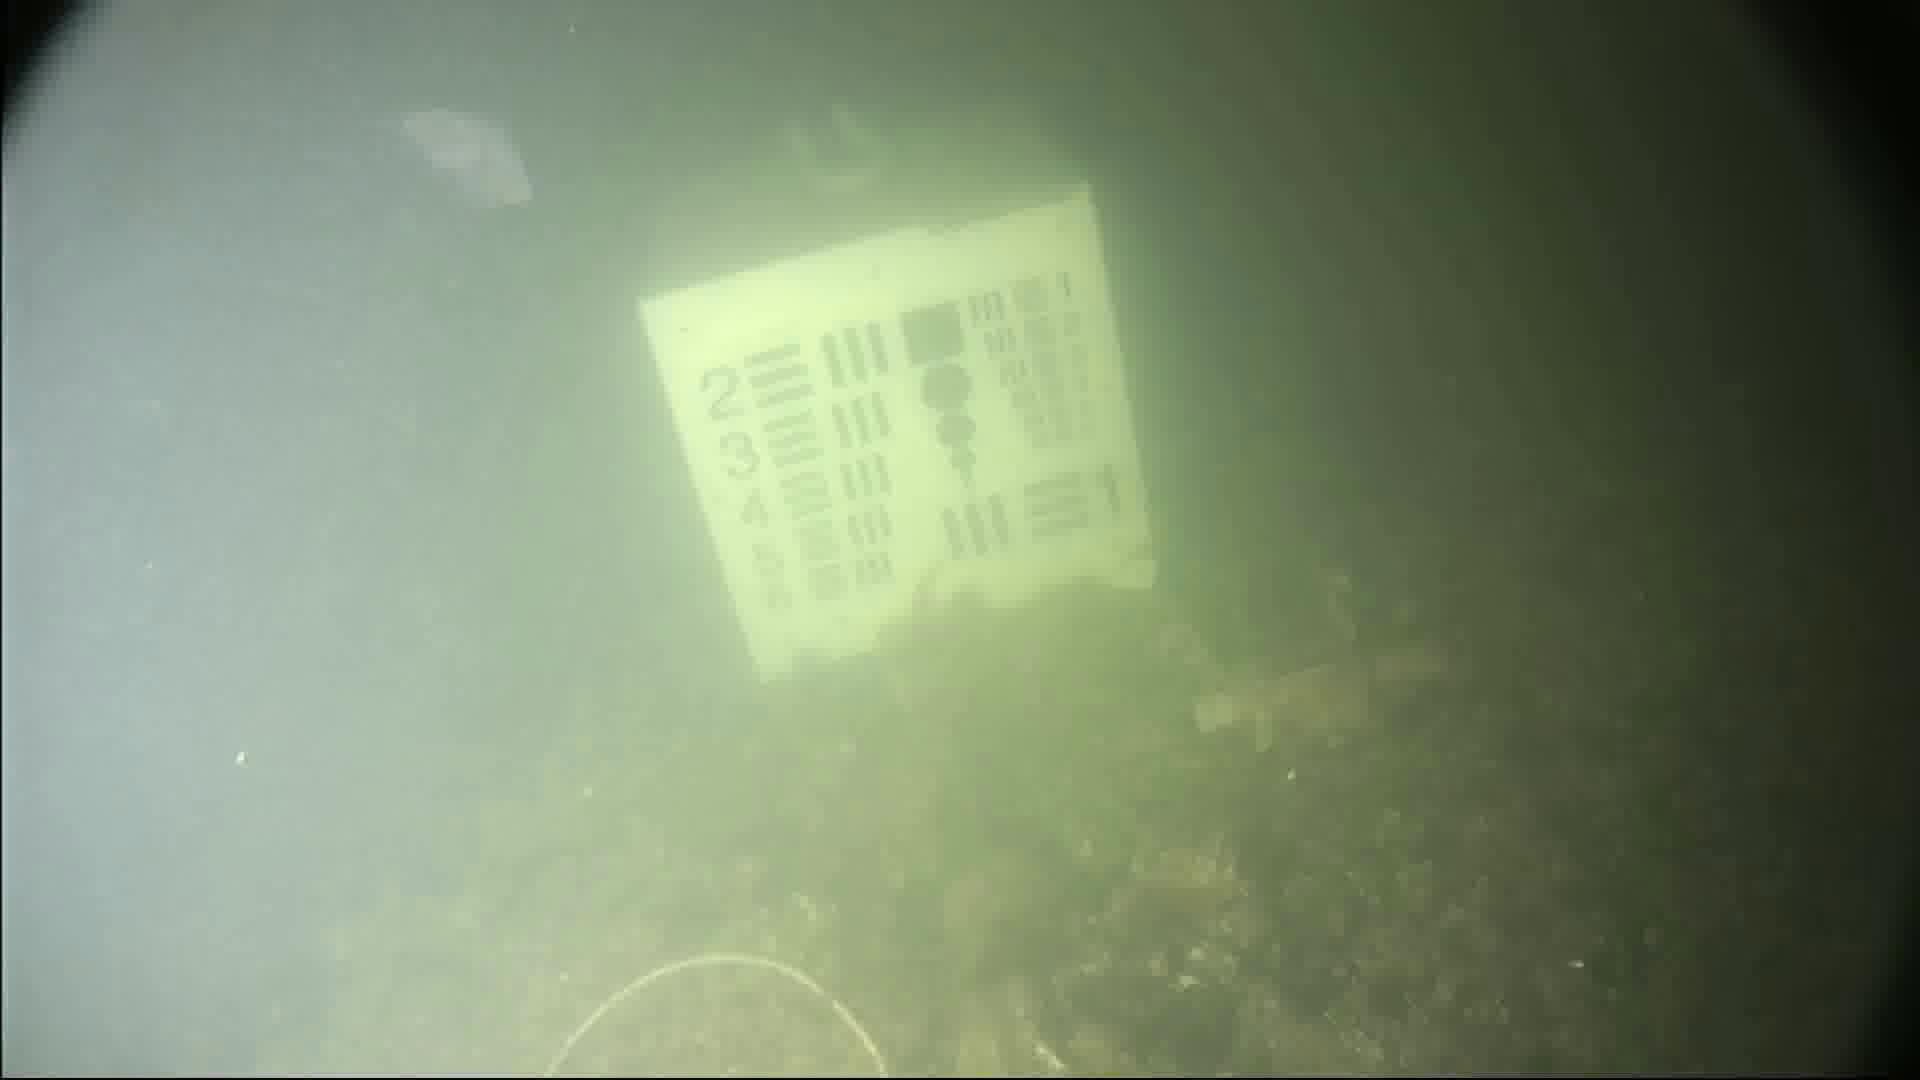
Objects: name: jellyfish